Graydon Smith

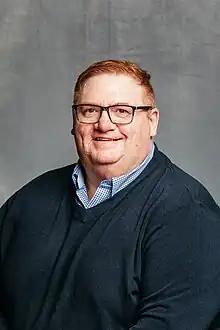

Graydon Smith is a Canadian politician, who was elected to the Legislative Assembly of Ontario in the 2022 provincial election. He represents the riding of Parry Sound—Muskoka as a member of the Progressive Conservative Party of Ontario.